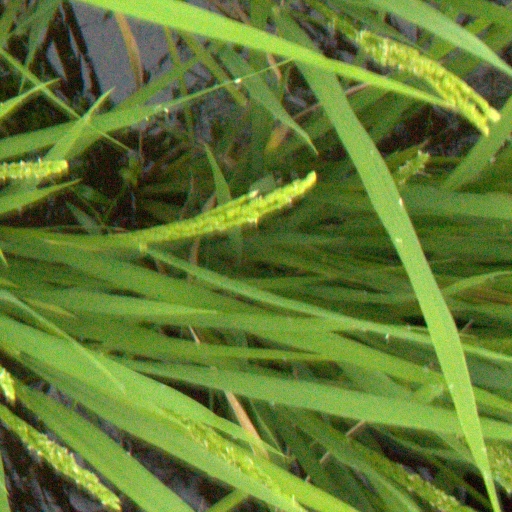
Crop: rice